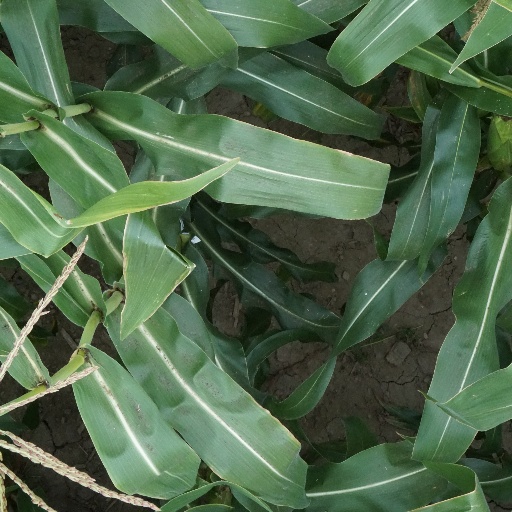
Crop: maize; corn